Early world maps

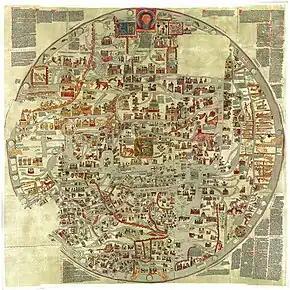
Redrawn Ebstorf Map, original , but since destroyed by wartime bombing.

Kara-Khanid scholar Mahmud al-Kashgari compiled a "Dīwān Lughāt al-Turk" ("Compendium of the languages of the Turks") in the 11th century. The manuscript is illustrated with a 'Turkocentric' world map, oriented with east (or rather, perhaps, the direction of midsummer sunrise) on top, centered on the ancient city of Balasagun in what is now Kyrgyzstan, showing the Caspian Sea to the north, and Iraq, Armenia, Yemen and Egypt to the west, China and Japan to the east, Hindustan, Kashmir, Gog and Magog to the south. Conventional symbols are used throughout – blue lines for rivers, red lines for mountain ranges etc. The world is shown as encircled by the ocean. The map is now kept at the Pera Museum in Istanbul.